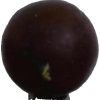
Label: gooseberry